Juan Manuel Sánchez, Duke of Almodóvar del Río

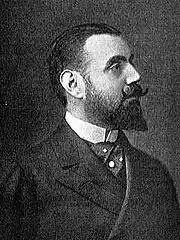
The Duke of Almodóvar del Río

Don Juan Manuel Sánchez y Gutiérrez de Castro, "jure uxoris" Duke of Almodóvar del Río, Grandee of Spain (15 December 1850 in Jerez de la Frontera, Spain – 23 June 1906 in Madrid, Spain) was a Spanish noble and politician who served three times as Minister of State. Along with Juan Pérez-Caballero y Ferrer, he was the representative of Spain in the Algeciras Conference of 1906.